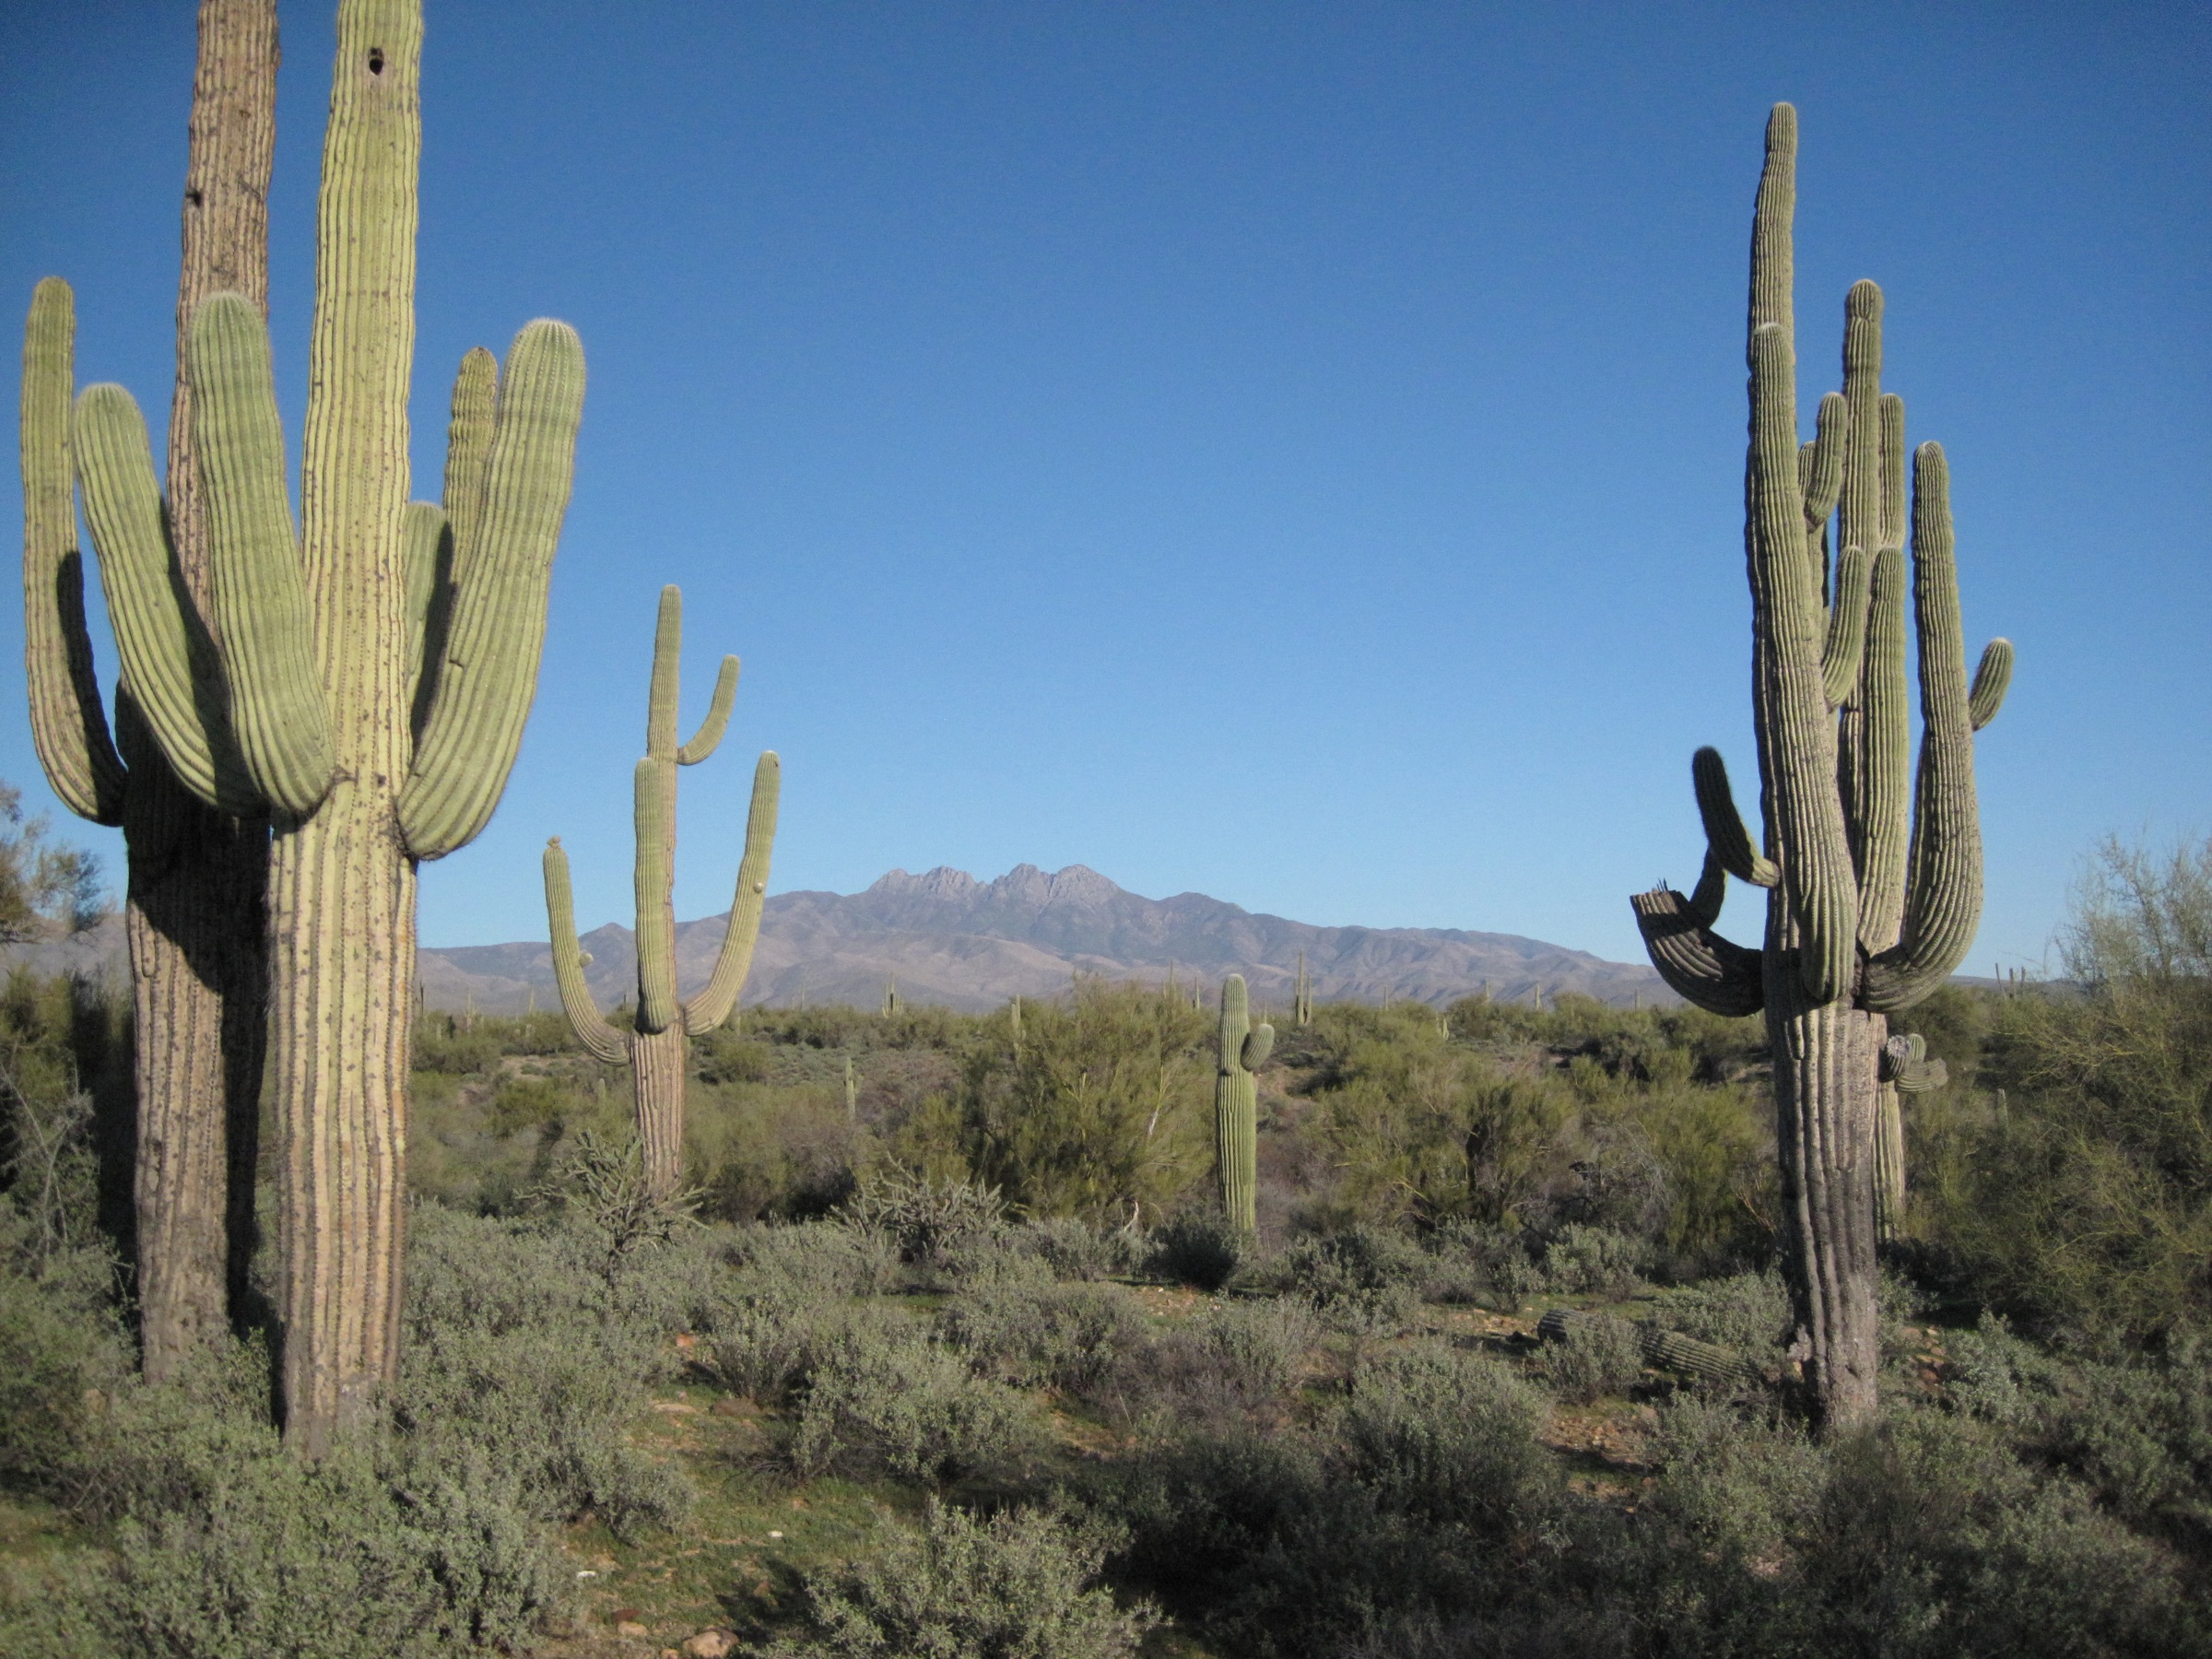
landscape, cactus, plant, desert, flower, botany, saguaro, caryophyllales, flowering plant, natural environment, grass family, land plant